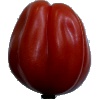
Label: Tomato Heart 1